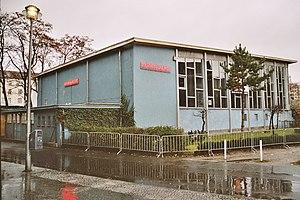
Le Tränenpalast [ˈtʁɛːnənpaˌlast] ou palais des Larmes est le surnom donné, après la fermeture de la frontière et la construction du mur de Berlin, à l'un des principaux postes-frontières berlinois situé près de la gare terminus de Friedrichstraße, permettant ainsi le passage entre Berlin-Ouest et Berlin-Est. Le poste douanier, baptisé « Palais des Larmes » en raison des nombreux adieux qui s'y sont déroulés jusqu'en 1989, a été conservé.